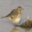
Label: bird